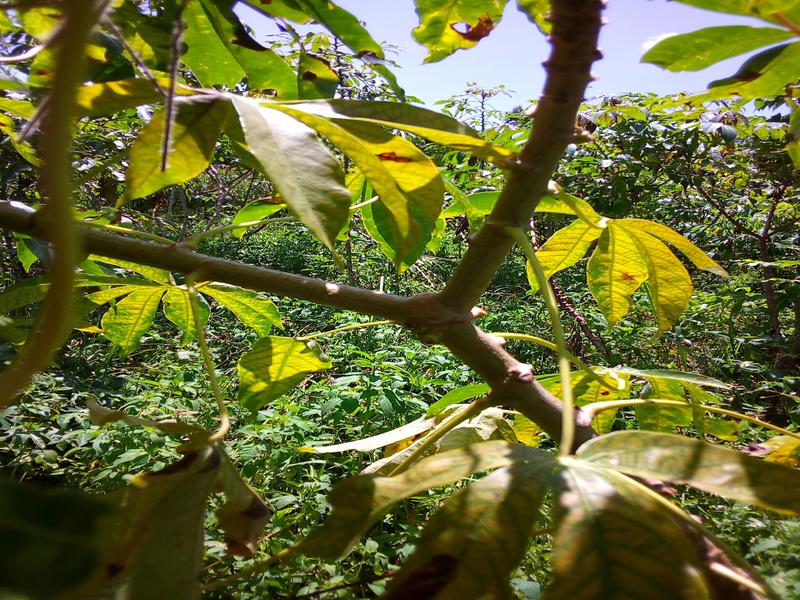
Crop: cassava
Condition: green_mottle